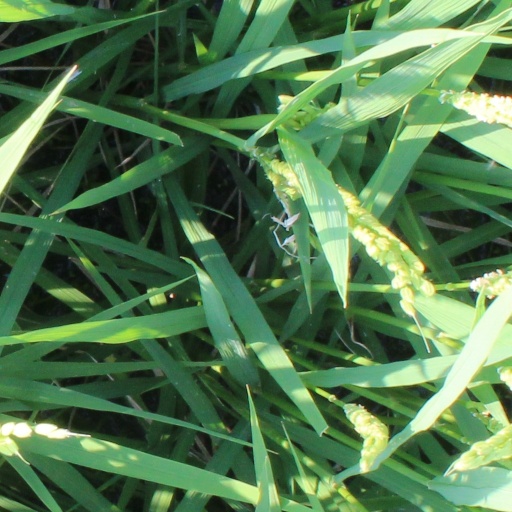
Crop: rice